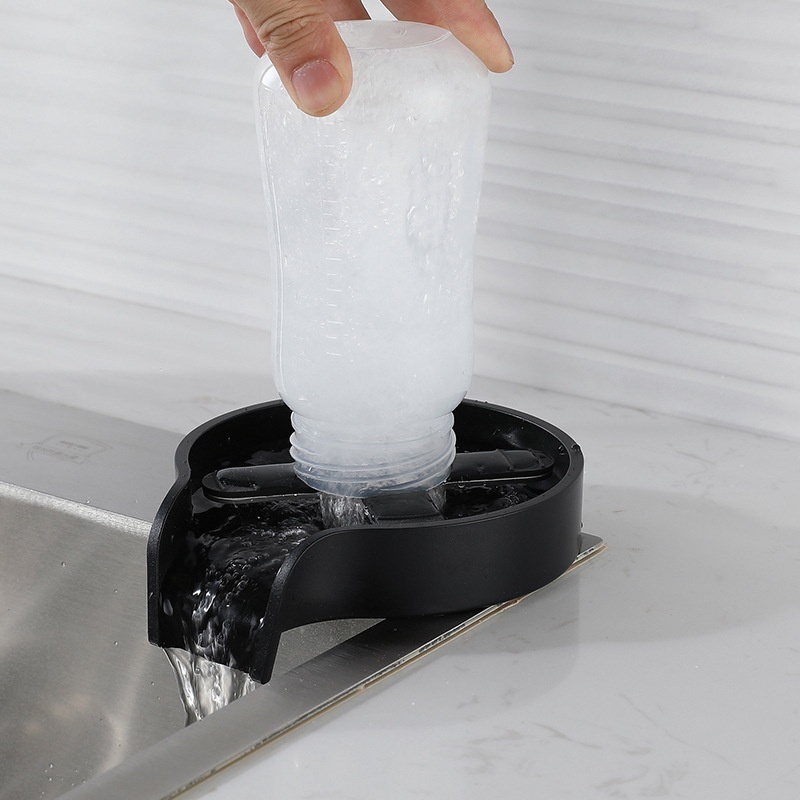
Cup Washer With Sink Home Bar Counter
Product information: Nominal pressure: 1.5MPa Working temperature: 0-90 degrees Celsius Material: stainless steel Seat diameter: 30mm Specifications: single cup washer Function category: press faucet Installation type: sitting Opening method: lift type Structural form: single connection Inlet and outlet pipe diameter: 20mm Applicable type: kitchen faucet Style: American Surface technology: electroplating Spool type: ceramic spool Packing list: Cup washer*1
Brand: Mein Shop
Category: Home & Garden > Kitchen & Dining > Kitchen Appliance Accessories > Coffee Maker & Espresso Machine Accessories > Coffee Maker & Espresso Machine Replacement Parts > Water Containers